List of birds of South Africa

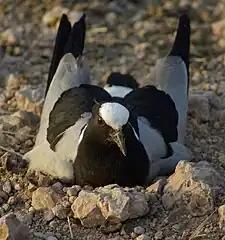
Nesting blacksmith lapwing

Cranes are large, long-legged, and long-necked birds. Unlike the similar-looking but unrelated herons, cranes fly with necks outstretched, not pulled back. Most have elaborate and noisy courting displays or "dances".